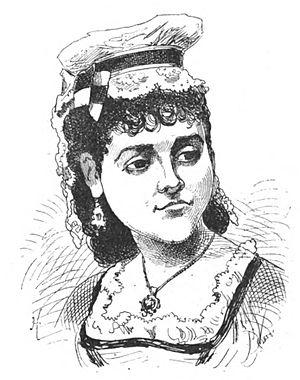
Portrait satirique de Paola Marié.